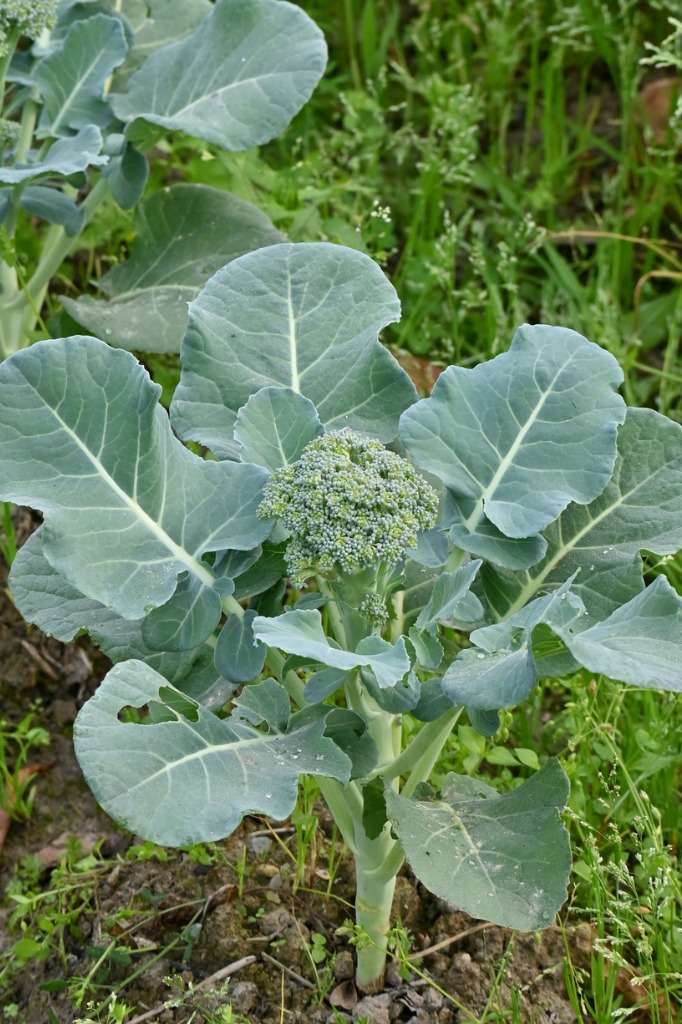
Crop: unknown
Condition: broccoli